Queen's Lane

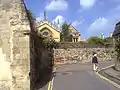
View of Queen's Lane, Oxford.

Queen's Lane is a historic street in central Oxford, England, named after Queen's College, to the south and west. St Edmund Hall, a constituent college of the University of Oxford, is located on the southern end of this street.